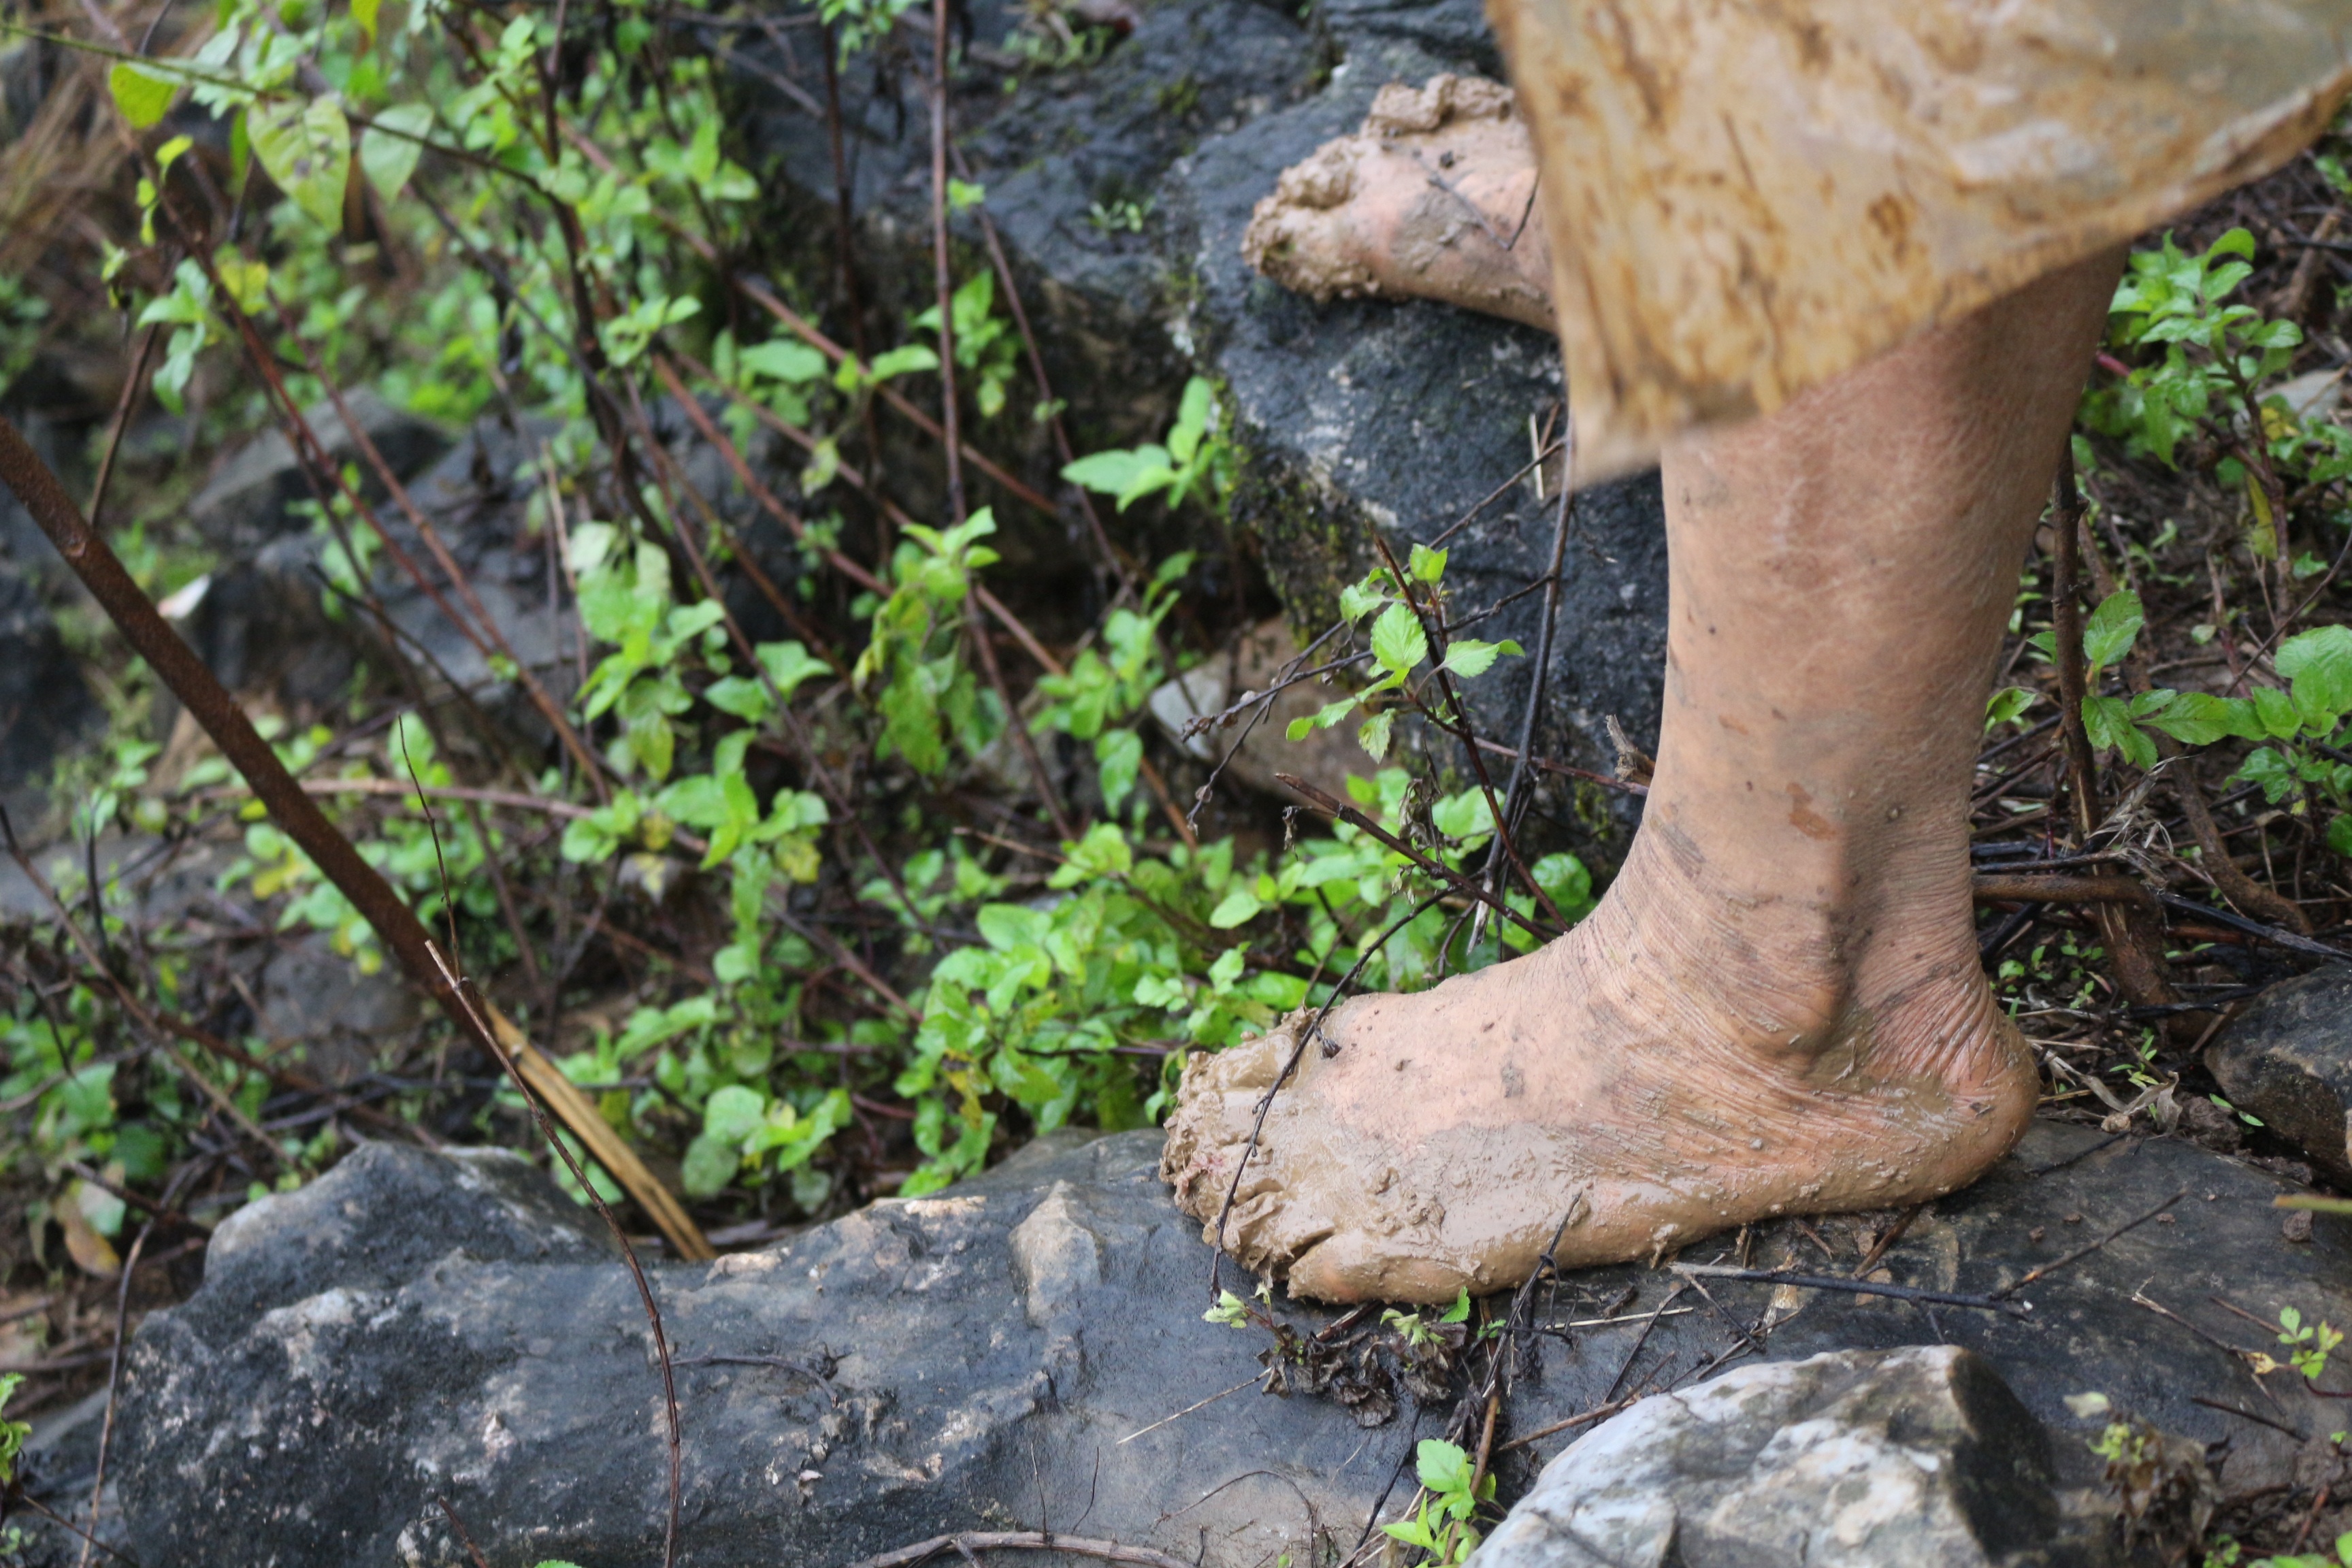
tree, forest, wood, trail, trunk, wildlife, foot, soil, charity, highland, fungus, west, women, woodland, tree stump, habitat, nation, poor, rock mountain, mountain forest, silver coin, high by, woody plant, penny bun, ethnic tay